Farman F.1000

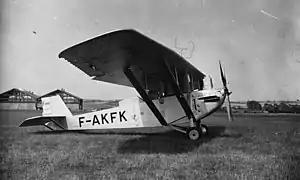
F.1001 in August 1935.

The Farman F.1000 was a 1930s French monoplane designed by Farman to break the world altitude record.